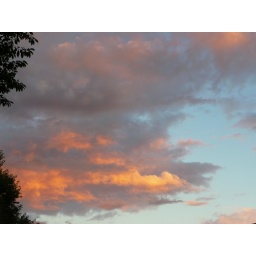
clouds in the sky